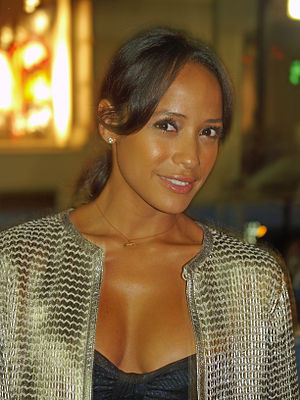
Dania Ramirez
Ramirez i 2008.
Dania Ramírez er en film- og fjernsynsskuespillerinde fra Den dominikanske republik. Hun er muligvis mest kendt for sin rolle som "Maya Herrera" i den amerikanske superhelt-serie Heroes og "Callisto" i filmen X-Men: The Last Stand.